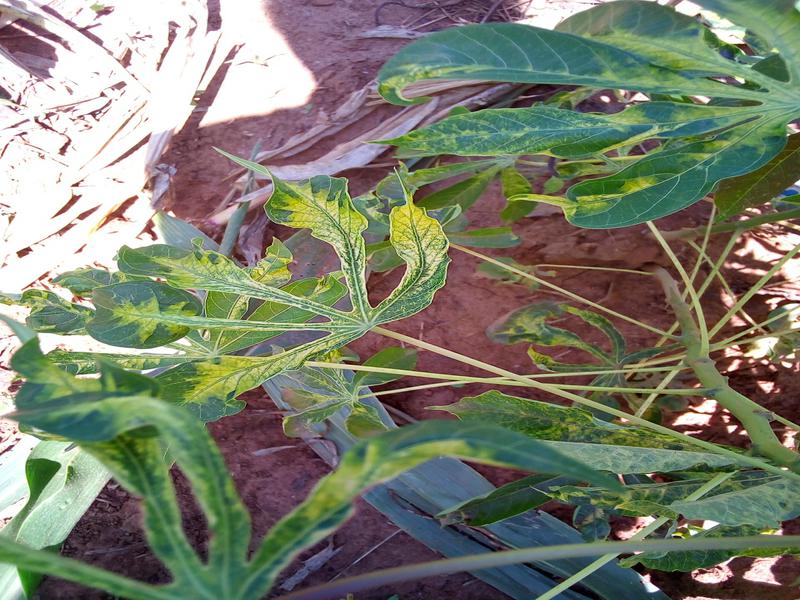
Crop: cassava
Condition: mosaic_disease